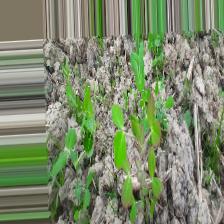
Label: Lentil Rust